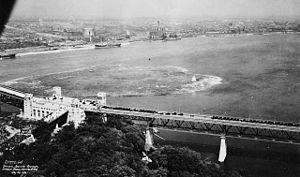
L'ouverture officiel du pont Jacques-Cartier de Montréal, le 24 mai 1930.
Le pont Jacques-Cartier est un pont routier de type à poutres cantilever qui relie Longueuil à Montréal, via l’Île Sainte-Hélène, en enjambant le fleuve Saint-Laurent. Il dessert ainsi les régions administratives de Montréal et de la Montérégie.
Camillien Houde, né le 13 août 1889 et décédé le 11 septembre 1958 à Montréal, est un homme politique québécois. Il a été député à l'Assemblée législative du Québec, maire de Montréal, chef du Parti conservateur du Québec et député à la Chambre des communes du Canada. De 1923 à 1947, il fut l'un des principaux adversaires des gouvernements de Taschereau et de Duplessis. Son opposition à la politique d'enregistrement pour service militaire décrétée par le gouvernement fédéral canadien de King en 1940 lui valut son internement sans procès dans un camp de concentration sur l'Ile-Sainte-Hélène à Montréal, pendant quatre ans avec les Italiens de Montréal aussi détenu à cet endroit. La répression dont il fut l'objet lui acquit l'estime populaire et en fit une légende vivante.